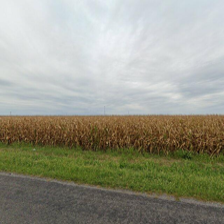
Label: streetView